Carole Péon

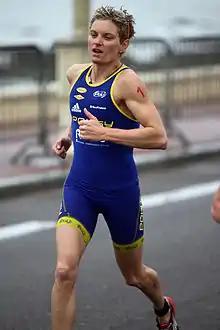
Carole Péon at the Grand Prix de Triathlon in Les Sables d'Olonne, 2012.

Carole Péon (born 4 November 1978) is a French triathlete. She competed at the 2008 and 2012 Summer Olympics. She is openly lesbian and in 2005 began a relationship with fellow French triathlete Jessica Harrison.